Nordland

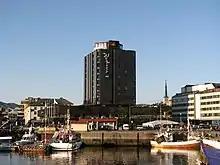
Bodø has an airport, railway station and a harbour within walking distance, and numerous hotels.

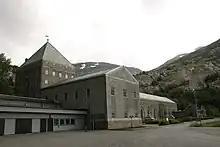
Glomfjord hydroelectric powerplant in Meløy Municipality. Nordland has the largest hydroelectric potential among Norway's counties, and some power-intensive factories.

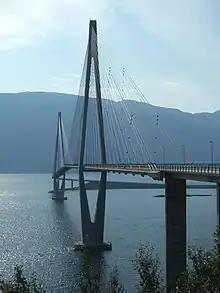
Helgeland Bridge connecting Alsten island to the mainland. With many deep fjords, islands and straits, Nordland is a county of bridges.

Bodø Airport is the busiest airport and a hub for many smaller airports in Nordland. Harstad/Narvik Airport, Evenes in the north also has non-stop flights to Oslo. The European route E6 runs along the entire length of Nordland. There are many tunnels and bridges; some of the largest are Helgeland Bridge, Gimsøystraumen Bridge, Raftsund Bridge, Skjomen Bridge, Rombak Bridge, Hadsel Bridge, Sortland Bridge, Andøy Bridge, Saltstraumen Bridge, Kjellingstraumen Bridge and Brønnøysund Bridge. Even with improved communications, population numbers in Nordland have actually decreased slightly since 1990, as many young people move to larger cities in Norway. Bodø Municipality is the only municipality in the county with significant growth in population.